Standard works

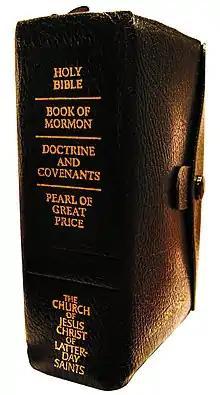
Quadruple combination format of the "Standard Works": the Bible, Book of Mormon, Doctrine and Covenants, and Pearl of Great Price. The LDS Church regards approved versions of these works in any language to be just as authentic as the originals.

The Standard Works of the Church of Jesus Christ of Latter-day Saints (LDS Church, the largest in the Latter Day Saint movement) are the four books that currently constitute its open scriptural canon. The four books of the standard works are: